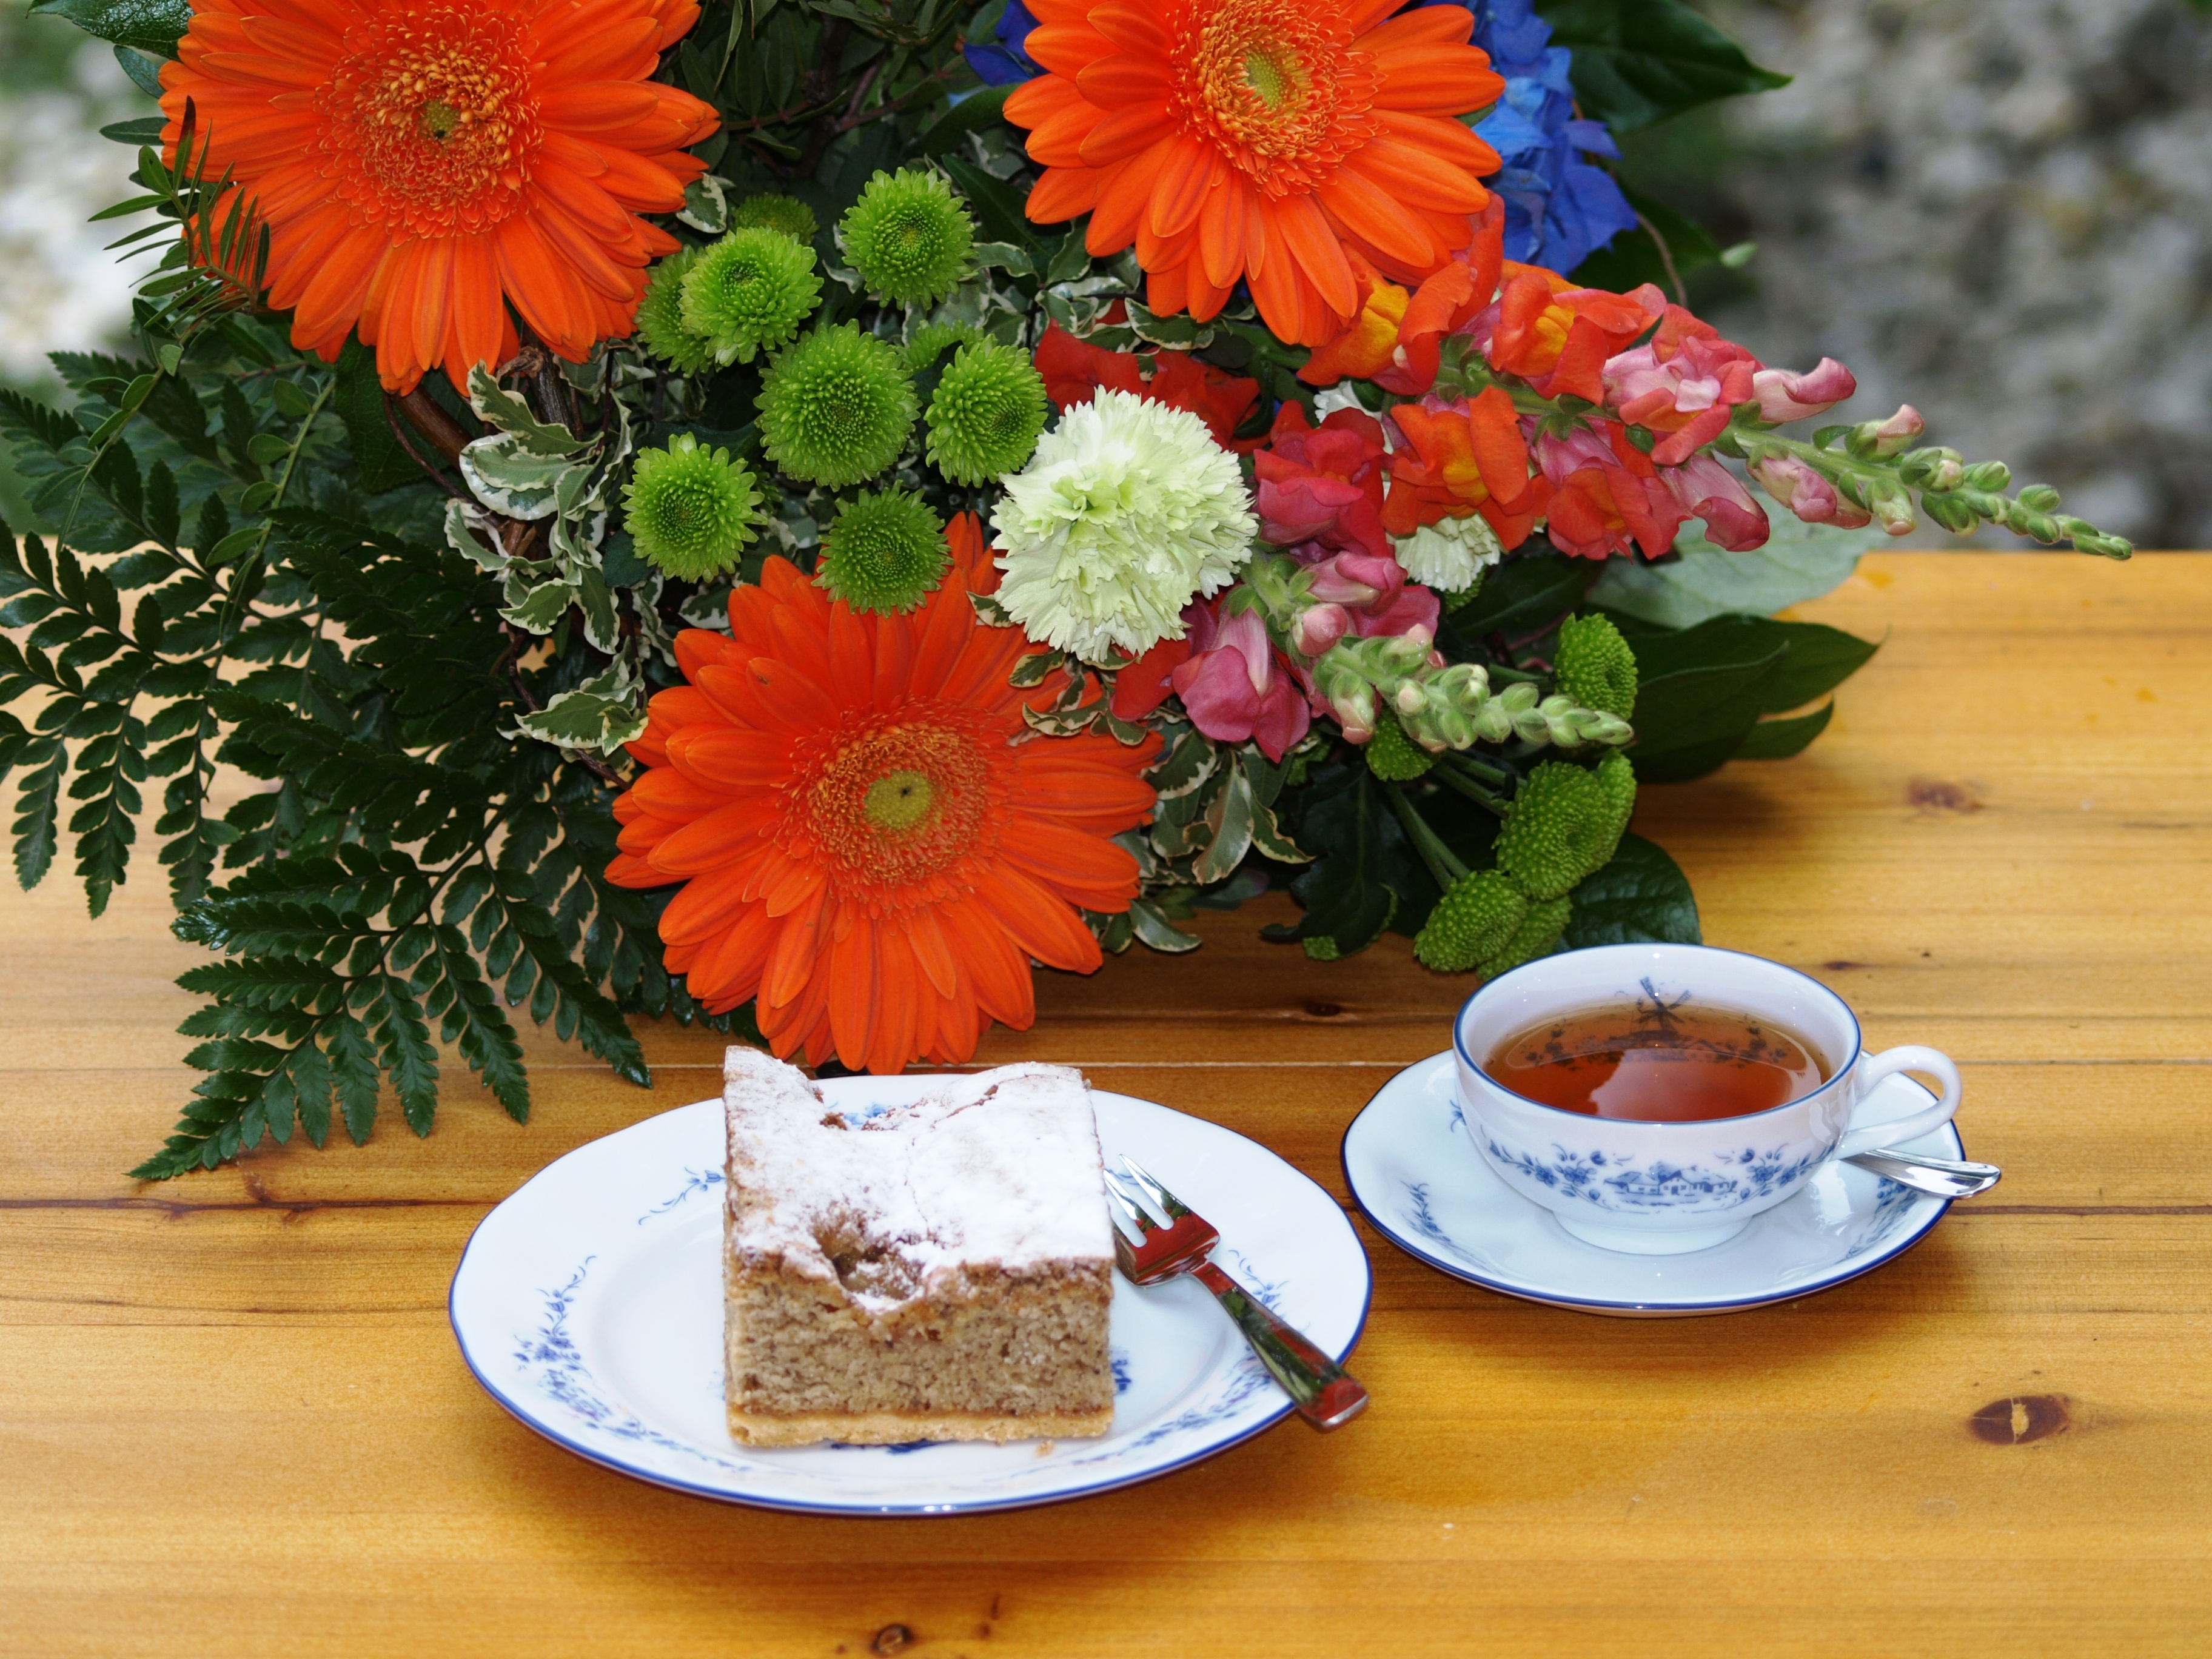
plant, sweet, flower, cup, meal, food, produce, drink, delicious, cake, hot, tee, teatime, enjoy, floristry, tea time, flowering plant, daisy family, flower bouquet, floral design, land plant, flower arranging